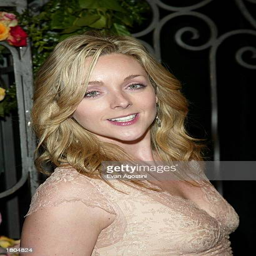
actor attends the world premiere of the third season